Michelle Trachtenberg

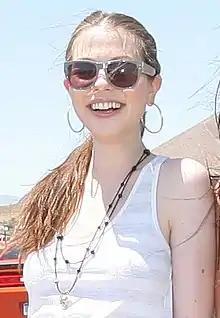
Trachtenberg in 2008

In 2004, after "Buffy" and "Truth or Scare", Trachtenberg appeared in the music video for the Trapt song "Echo" and as Jenny in the teen comedy film "EuroTrip". That same year, Trachtenberg played Wendy in "Mysterious Skin", Gregg Araki's film adaptation of Scott Heim's novel. Wendy is the best friend of Neil (Joseph Gordon Levitt), a teenage hustler in small-town Kansas. The film debuted at the 2004 Venice Film Festival. She also had a recurring role in the HBO series "Six Feet Under", as Celeste, a spoiled pop star.